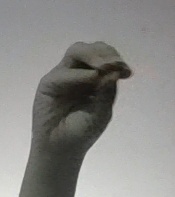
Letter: ha